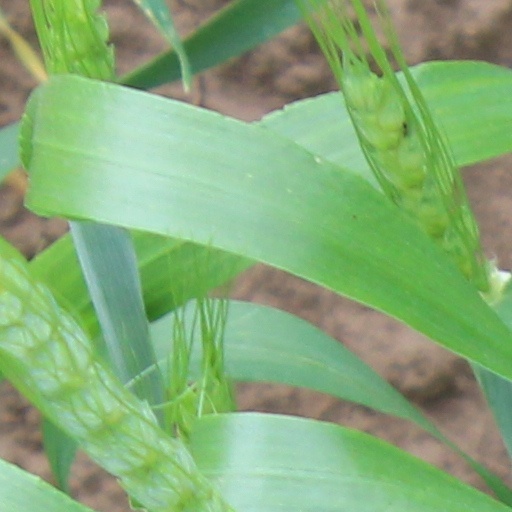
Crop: wheat